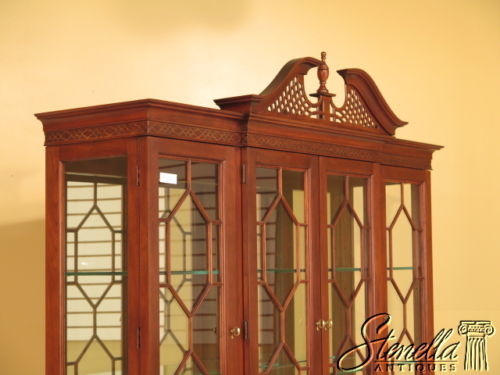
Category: cabinet